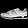
Label: Sneaker